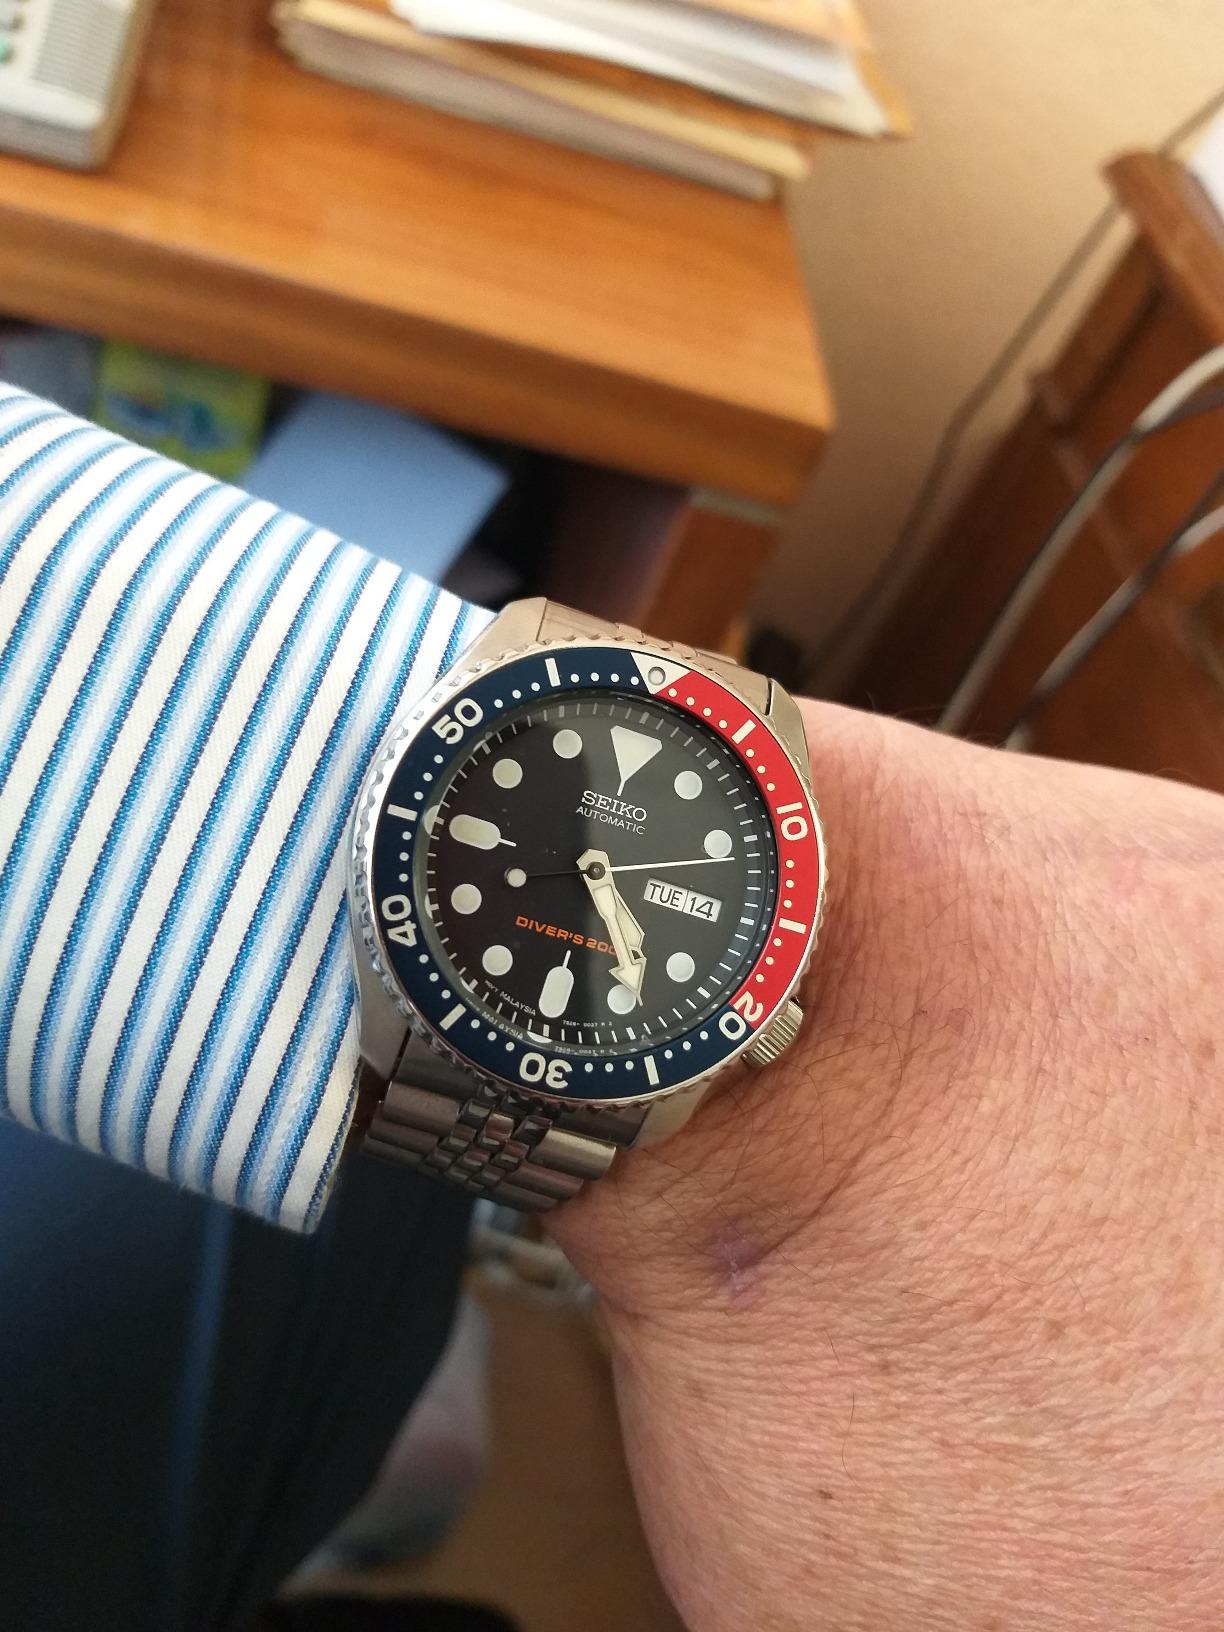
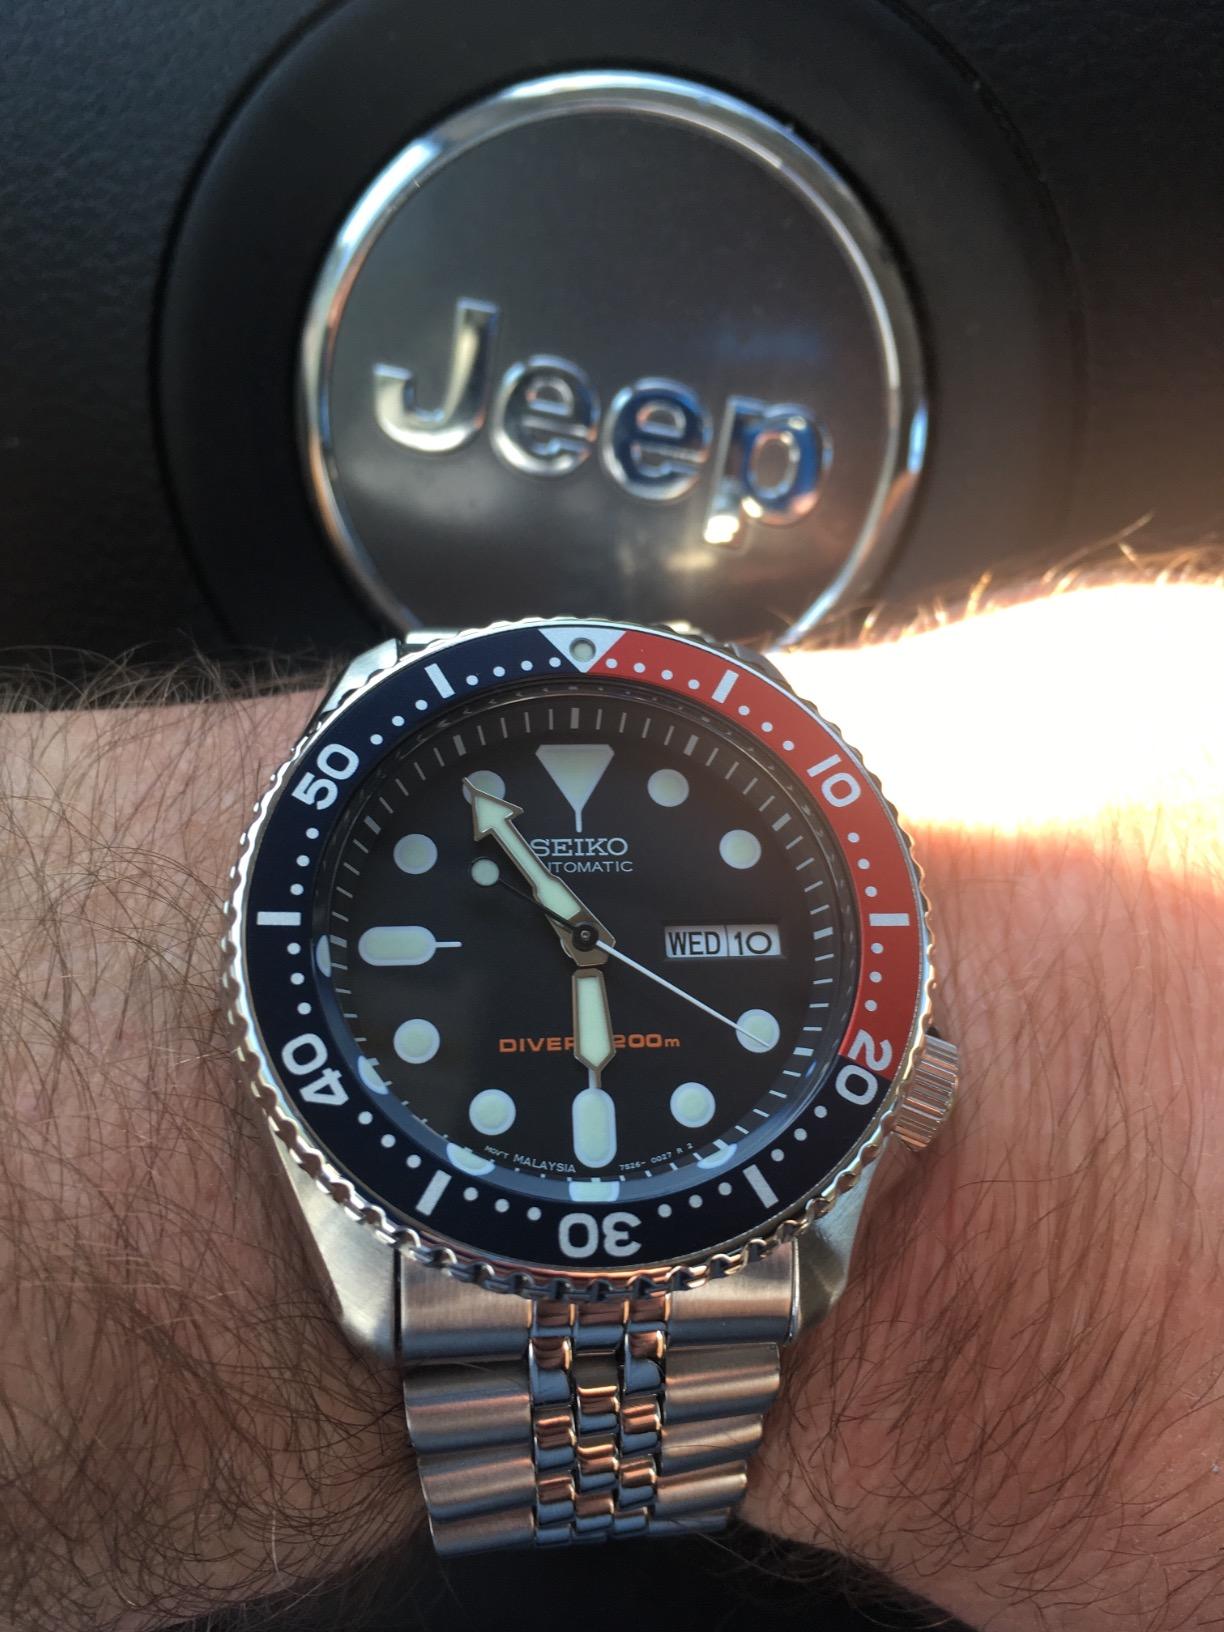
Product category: accessories_watch
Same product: yes